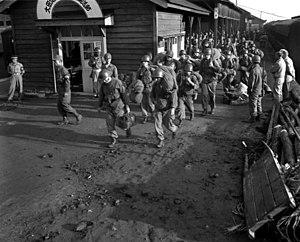
La bataille d’Osan est livrée le 4 juillet 1950 pendant la guerre de Corée. Premier affrontement terrestre du conflit entre les forces américaines d'une part et nord-coréennes d'autre part, il se termine par la victoire décisive de ces dernières, prenant le contrôle de la ville d'Osan.